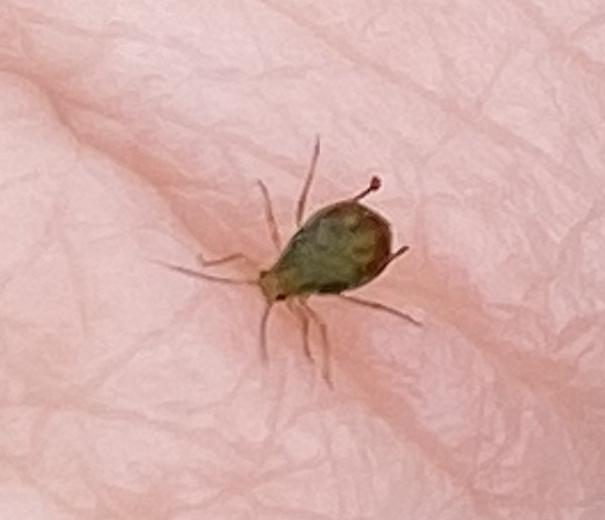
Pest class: bird_cherry_oat_aphid